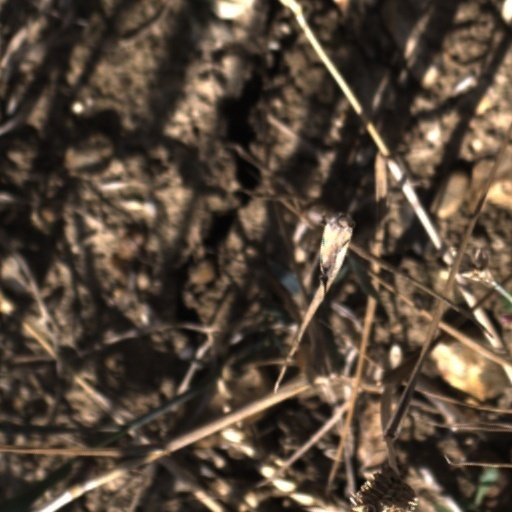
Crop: wheat